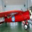
Label: airplane